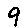
Label: 9